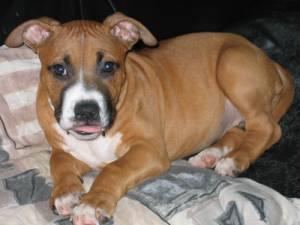
Breed: american pit bull terrier